Doug O'Neill

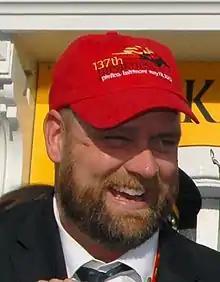
Doug O'Neill at 2012 Preakness Stakes.

Douglas F. O'Neill (born May 24, 1968) is an American Thoroughbred horse trainer. He was born in Dearborn, Michigan, and resides in California, where he trained the 2012 Kentucky Derby and Preakness Stakes winner, I'll Have Another, and 2016 Kentucky Derby winner Nyquist. O'Neill and his family reside in Santa Monica, California.